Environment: real
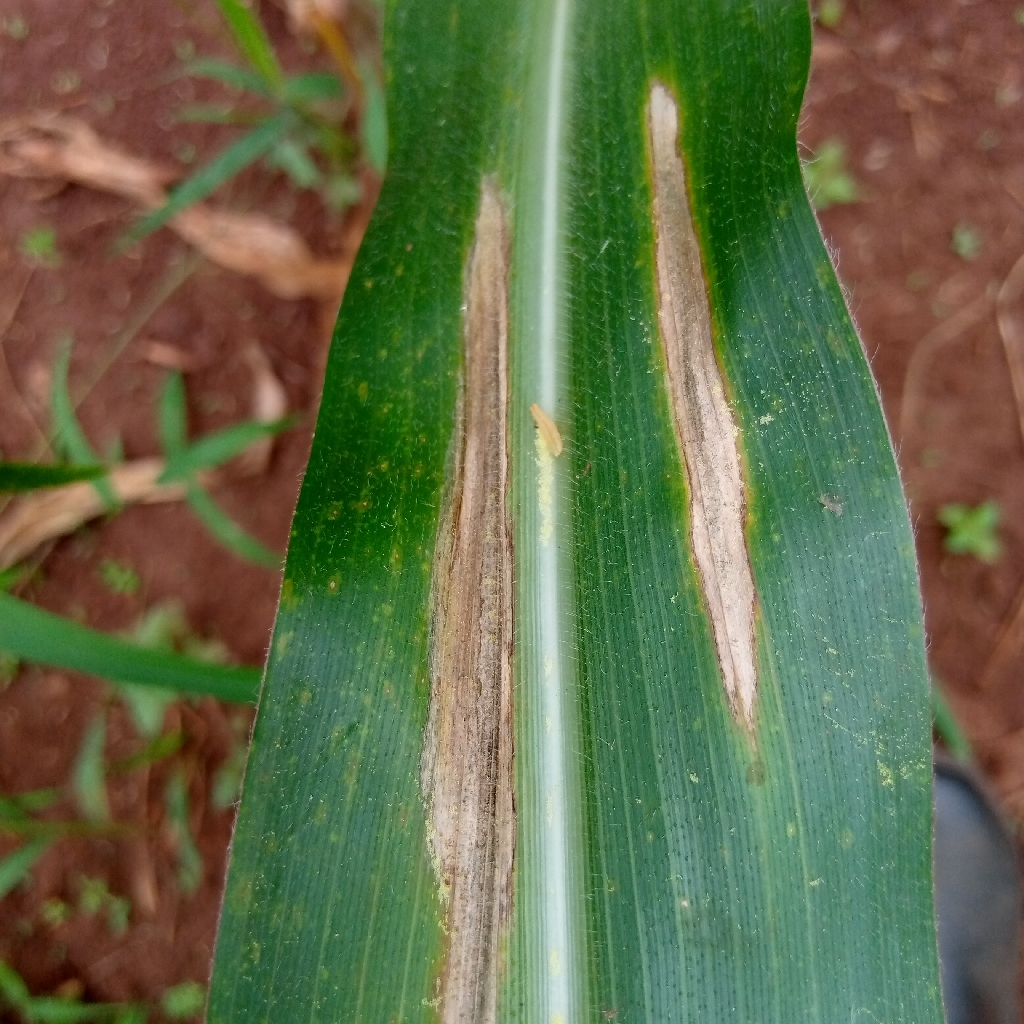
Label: northern_corn_leaf_blight